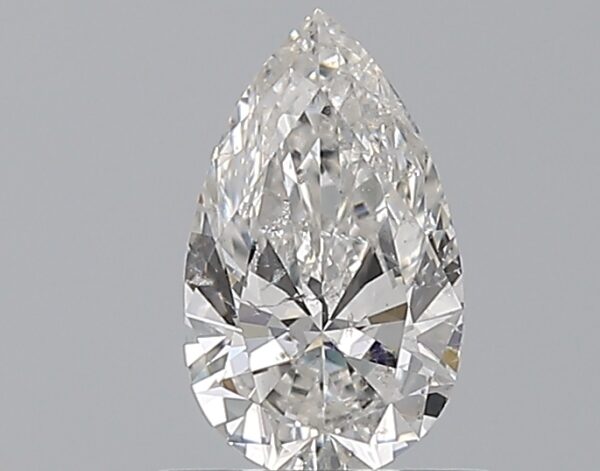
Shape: pear
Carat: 0.7
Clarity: SI2
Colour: F
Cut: EX
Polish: EX
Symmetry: EX
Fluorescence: N
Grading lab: GIA
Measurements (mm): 8.14 x 4.83 x 2.94